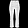
Label: Trouser